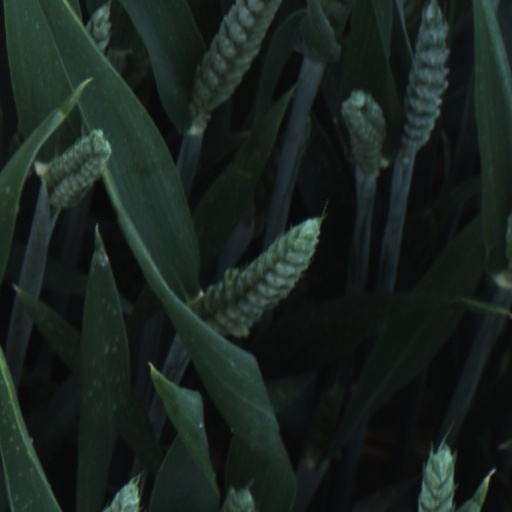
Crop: wheat